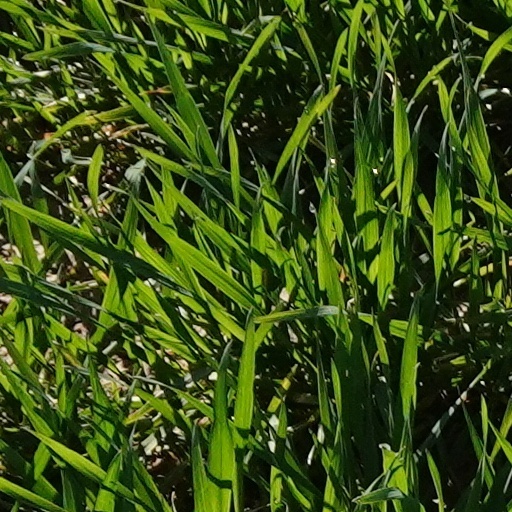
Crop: wheat